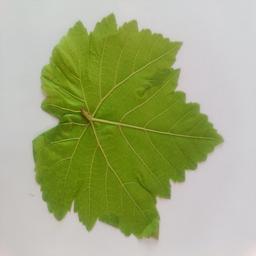
Label: Healthy Leaves